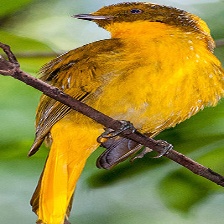
Species: GOLDEN BOWER BIRD
Scientific name: PRIONODURA NEWTONIANA